Hampshire College

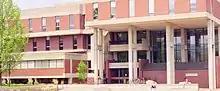
The Harold F. Johnson Library

Opened on April 26, 2017, the R.W. Kern Center is the 17th Living Building in the world certified under the advanced green-building standard, the Living Building Challenge. The building cost $10.4 million made possible by private donations. It operates net-zero energy, water, and waste. The building is powered by solar panels on its roof, supplies its own drinking water by harvesting rainwater from its roof, manages its wastewater on site, and contains composting toilets. The Kern Center was built using materials from local sources without the use of any toxic "red list" materials; even materials such as duct tape were chosen carefully to comply with strict environmental standards. Currently, the Kern Center houses Admissions and financial aid offices as well as classrooms, student lounges, and a coffee shop. President Jonathan Lash stated that "[w]ith this building we have sought to reflect our values, in the inclusive design process, the design and materials, our construction practices, and our reporting about the building... [w]hy are buildings constructed any other way? In every way, the Kern Center was built to learn and teach."